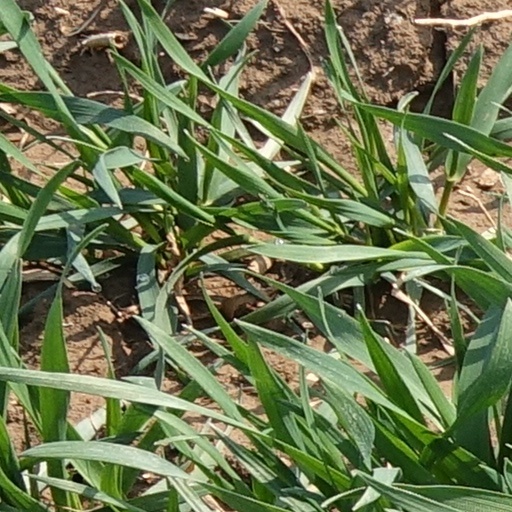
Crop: wheat